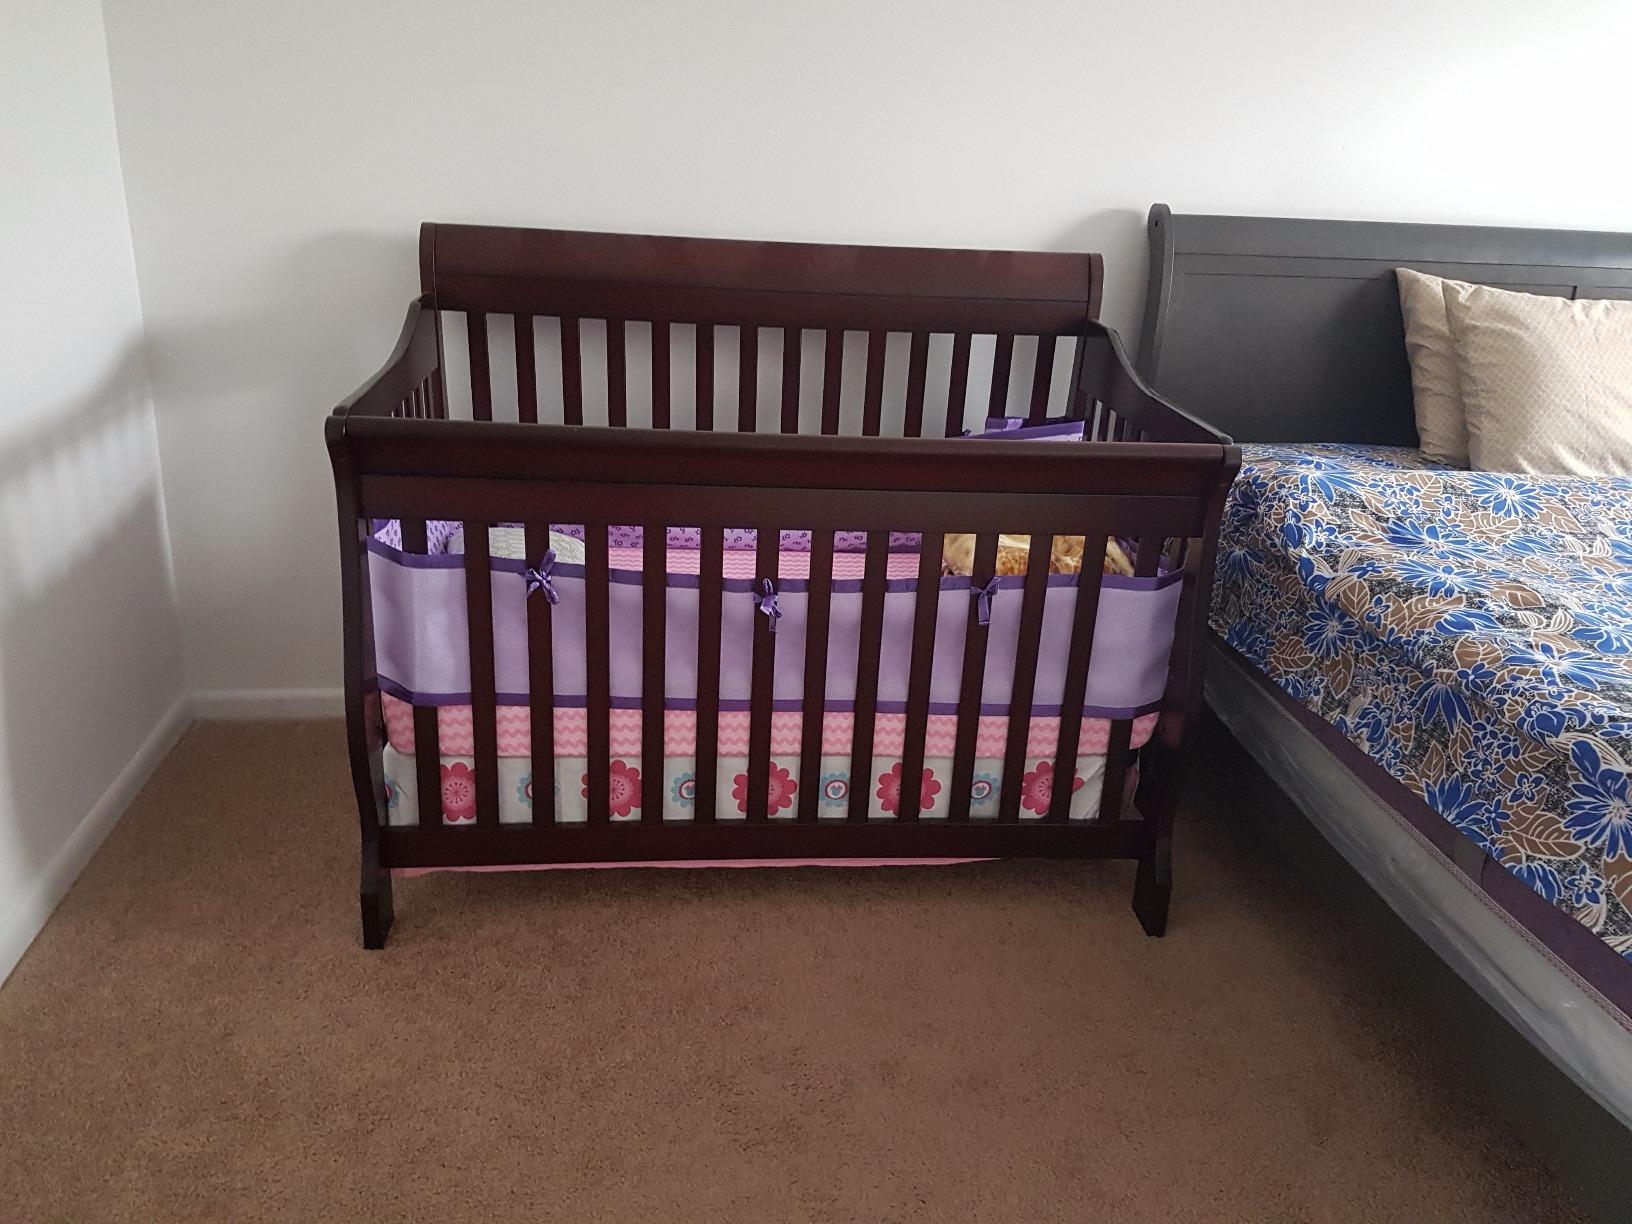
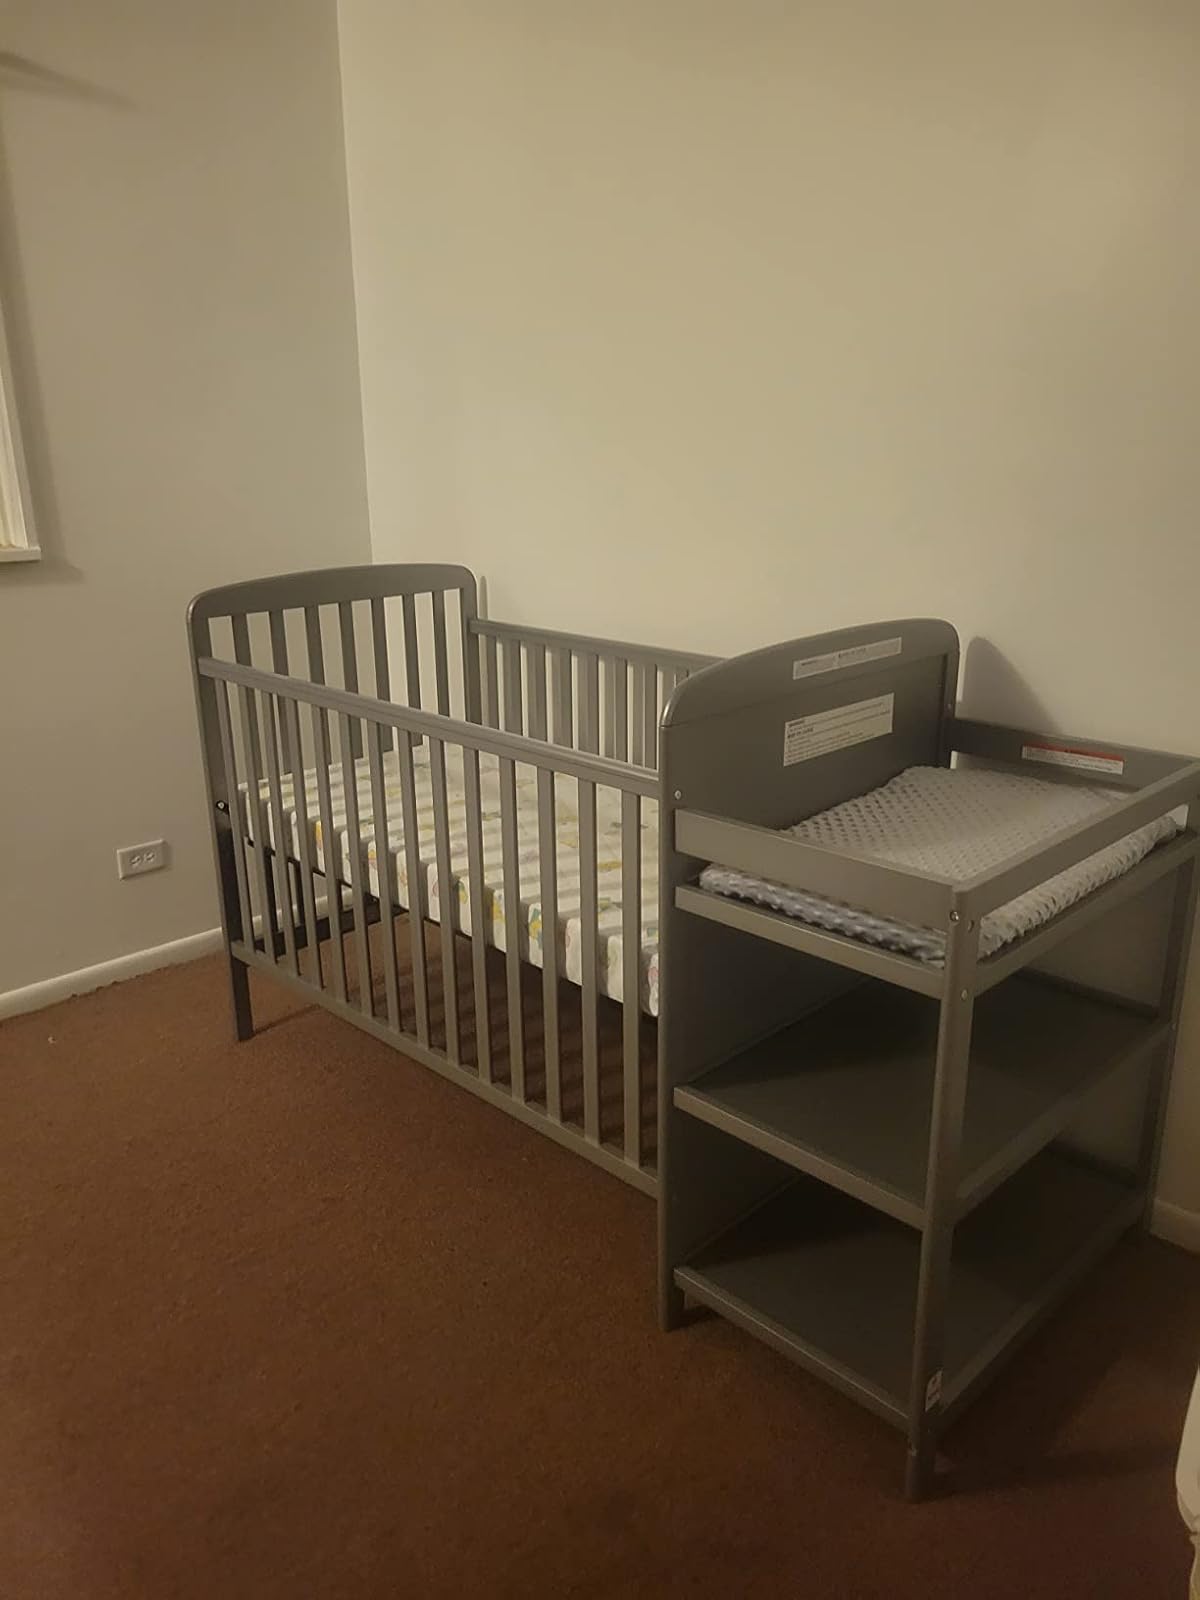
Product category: products_crib
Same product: no